Fort Regent

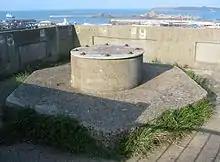
One of the gun emplacements dating from the occupation

During the German occupation of the Channel Islands, the German forces made additions to the fort, including platforms for flak cannons. Some of these concrete structures remain to date.